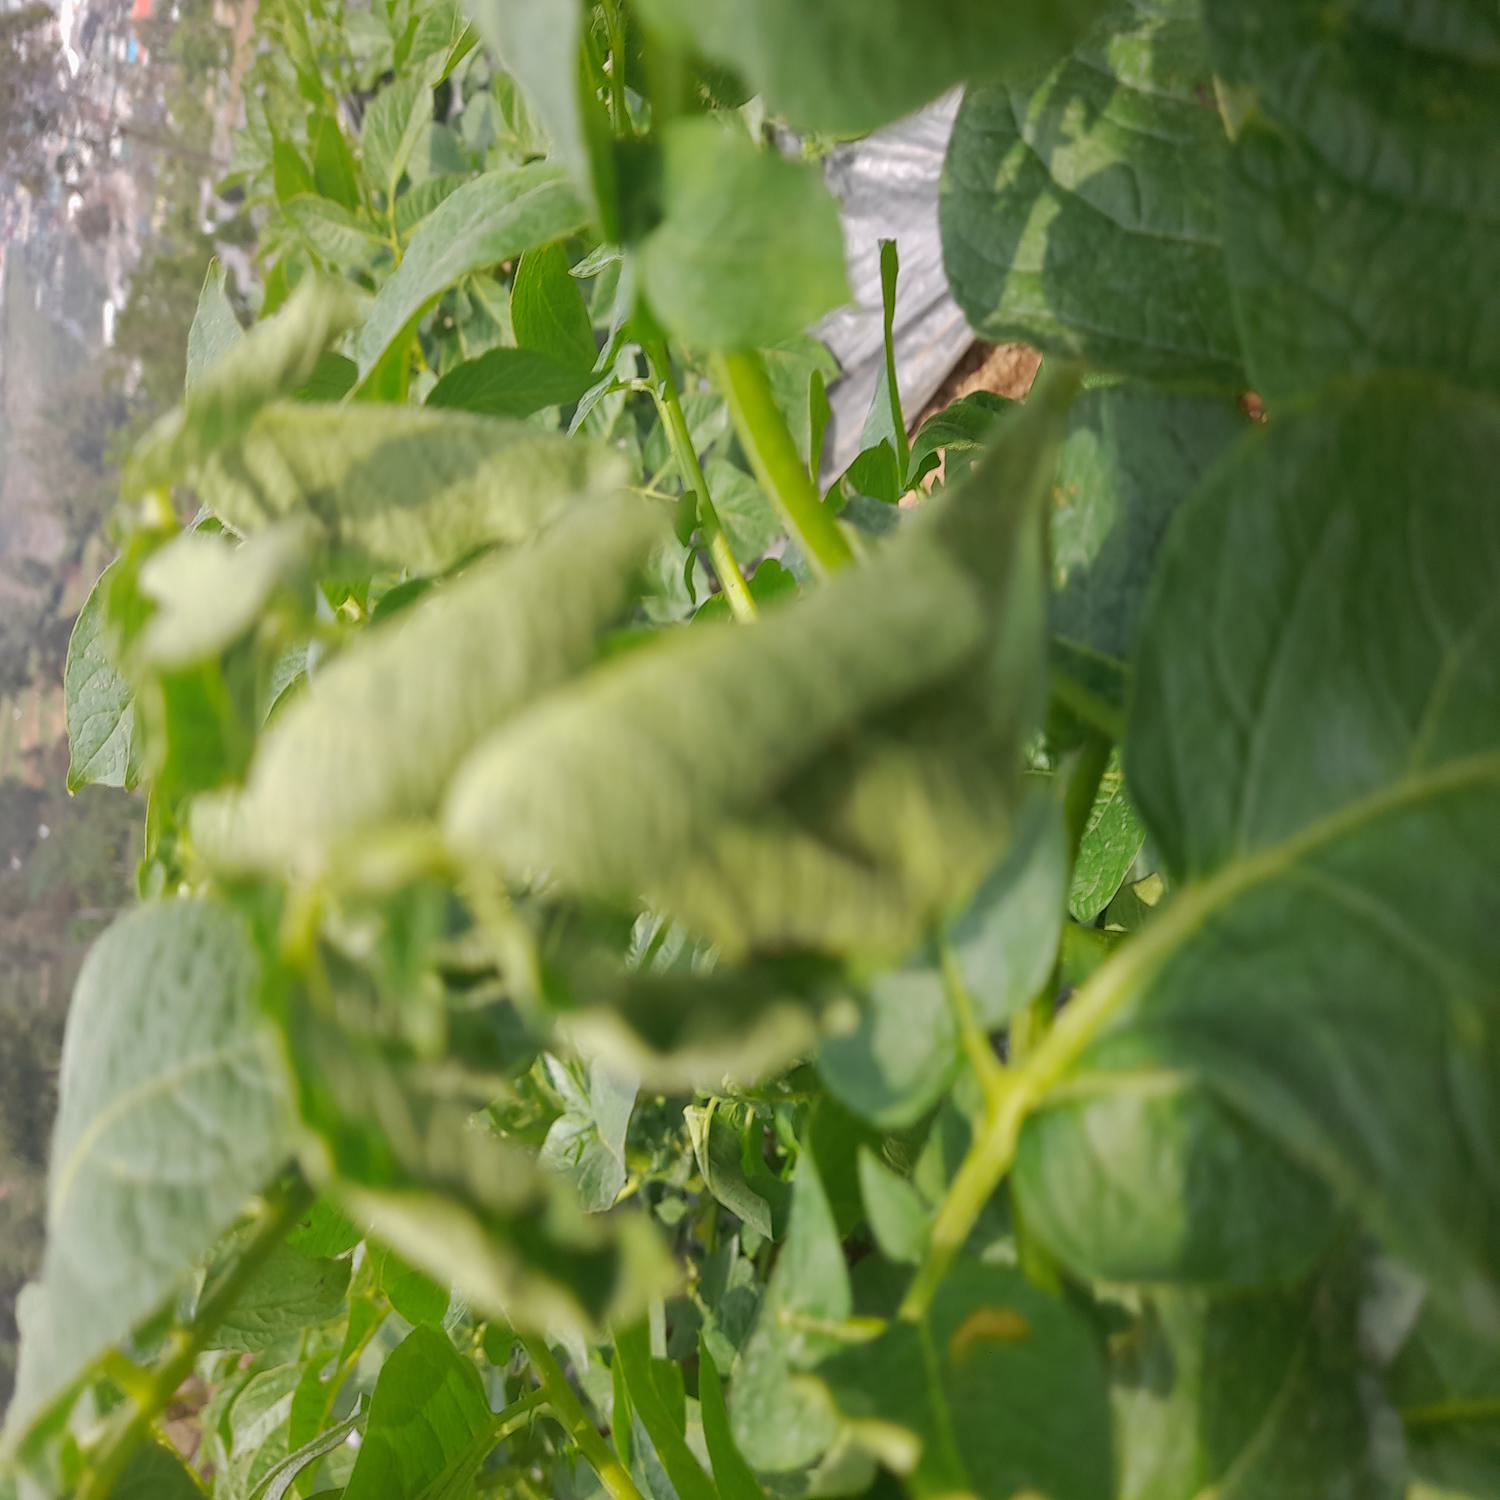
Label: Bacteria